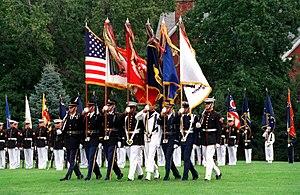
Une Flamme de campagne est une pièce de tissu portée sur la hampe du drapeau d'une unité militaire pour représenter une citation américaine attribuée au régiment ou la participation à une campagne correspondant à l'une des médailles de campagne approuvées par les Forces armées des États-Unis. En France, l'équivalent correspond à la cravate et aux inscriptions des drapeaux et étendards des unités.
Les États-Unis d'Amérique disposent de sept services fédéraux en uniforme pouvant disposer d'officiers et d'une structure hiérarchique correspondante comme défini dans le Titre 10, 14, 33 et 42 du Code des États-Unis.